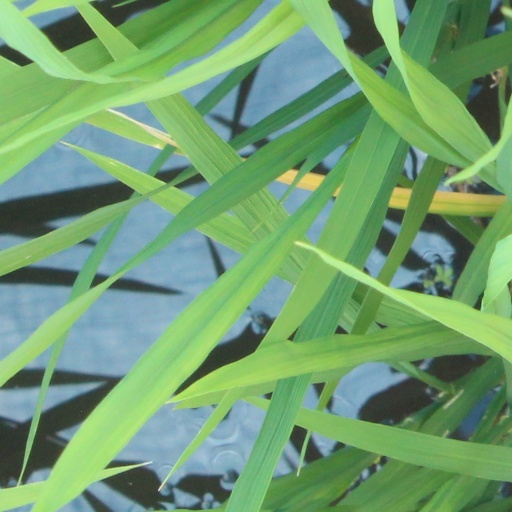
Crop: rice